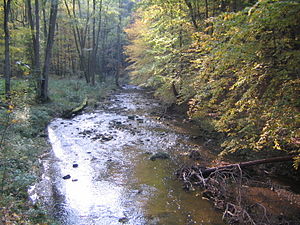
Roter Main
Roter Main øst for Bayreuth
Roter Main er den længste af de to kildefloder til Main. Den har sit udspring i Fränkische Schweiz og forener sig i Kulmbach med Weißer Main. Den er 55 kilometer lang, og på den strækning er der en højdeforskel på 283 meter.